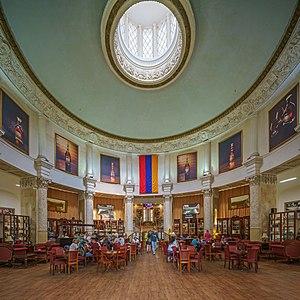
Le Centre panrusse des expositions est une foire-exposition commerciale permanente à Moscou, dans le nord-est de la ville, dont la construction a débuté en 1934. Sa superficie comprenant bâtiments, fontaines, sculptures et espaces verts s'étend sur environ 136 ha. Le complexe avoisine le Jardin botanique de Moscou et le parc du domaine Ostankino.